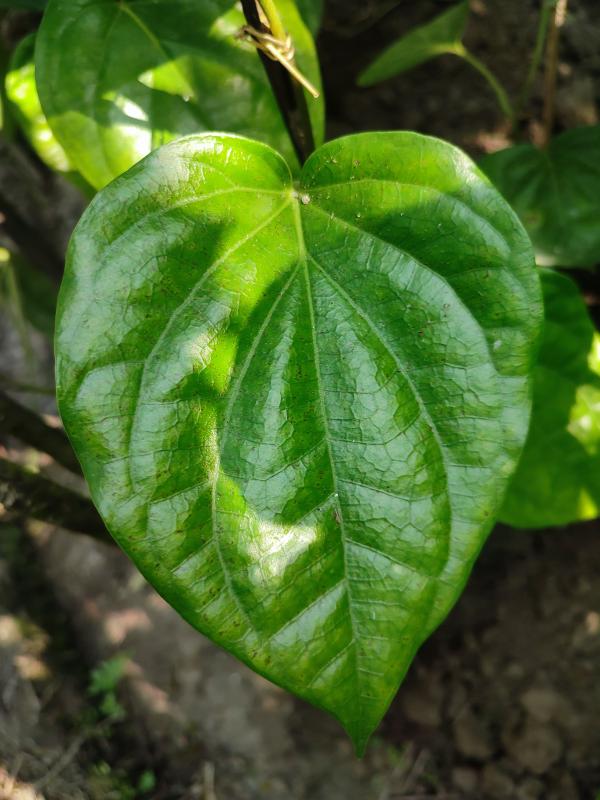
Label: Healthy_Leaf